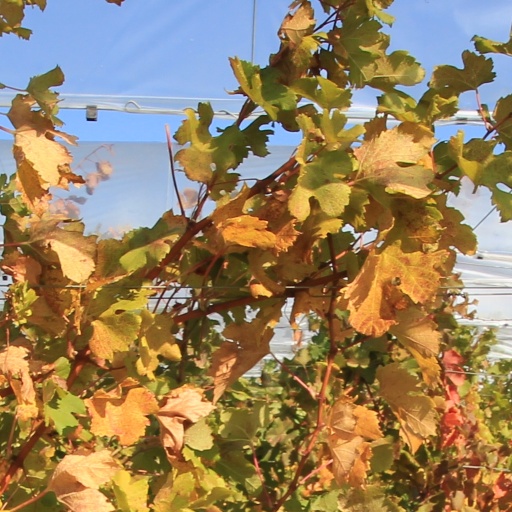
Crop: grape